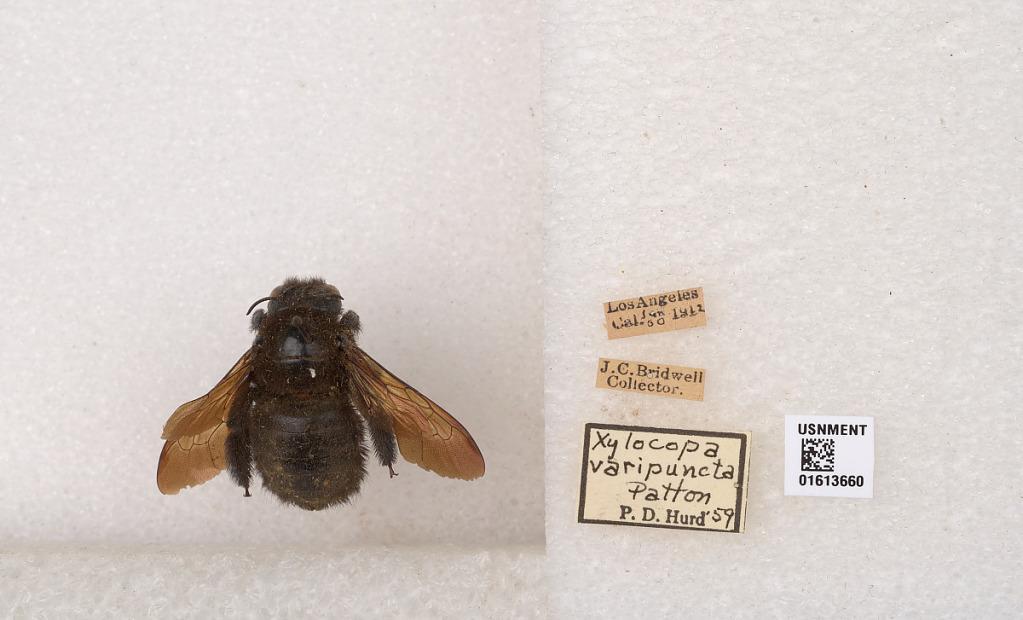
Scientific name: Xylocopa (Neoxylocopa) varipuncta Patton
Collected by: J. Bridwell
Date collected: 1912-1-30
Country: United States
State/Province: California
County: Los Angeles
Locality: Los Angeles
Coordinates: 34.0522, -118.244
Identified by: Hurd, P. D.